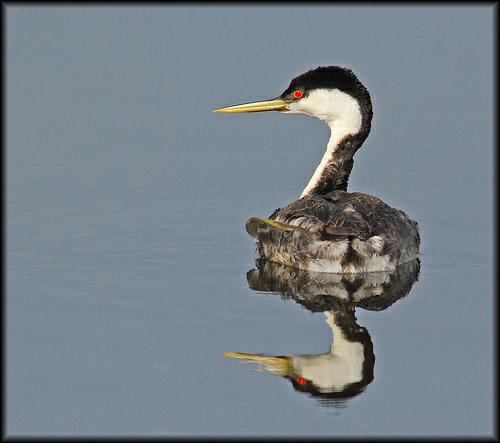
A photo of a western grebe